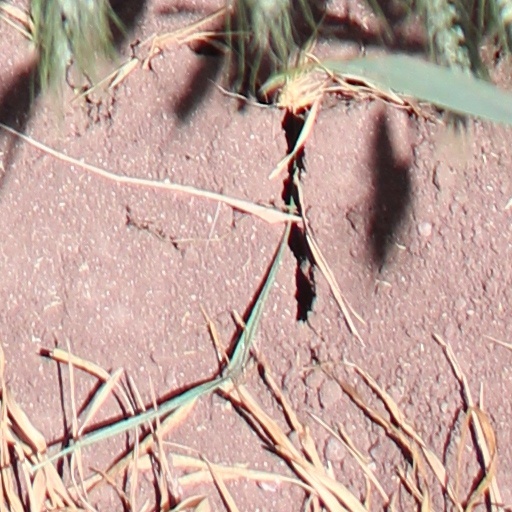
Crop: wheat